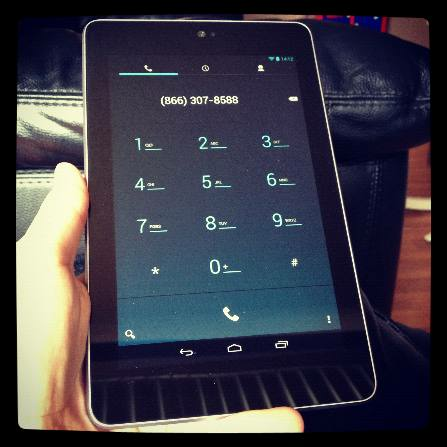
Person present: No